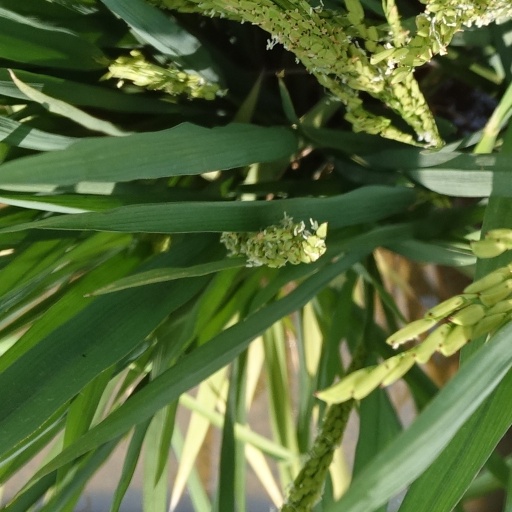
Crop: rice